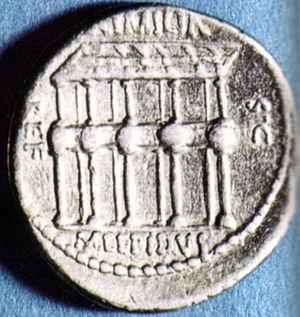
Marcus Æmilius Lepidus, dit Lépide, né vers 89 av. J.-C. et mort en 13/12 av. J.-C., est un célèbre général et homme politique romain du Iᵉʳ siècle av. J.-C.